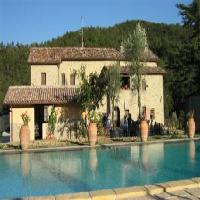
Weather: sun or clear